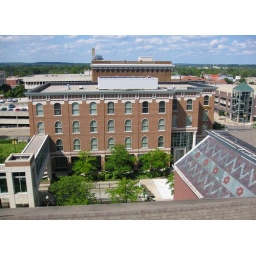
An office building in Kalamazoo, Michigan